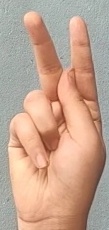
ASL sign: K